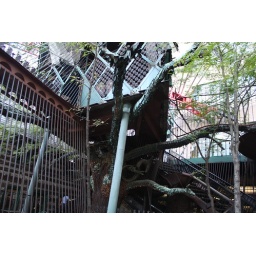
scaled tree and fish above